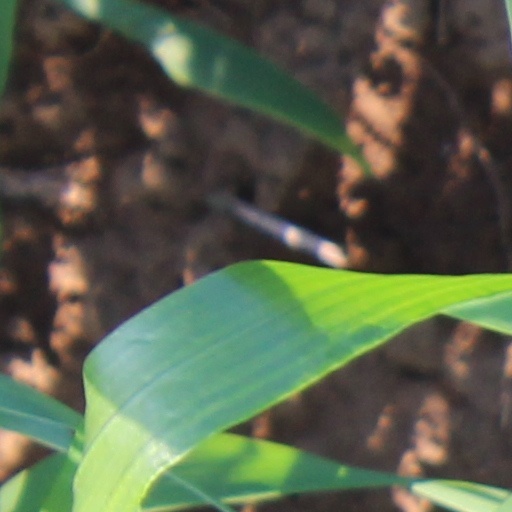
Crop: wheat